Jairangam

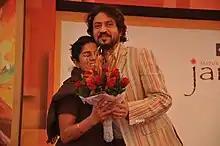
Mita Vashishth and Irrfan

The sixth edition of the festival was held from 3 to 10 December. Personalities like Makarand Deshpande, Sanjay Dhadhich, Nivedita Bhattacharya, Asseem Hattangady, Nitish Bhardwaj, Atul Satya Kaushik, Ishteyak Khan, Tripurari Sharma, Sadiya Sidiqui, Ranjit Kapoor and Padmashree Arjun Prajapti graced the festival.